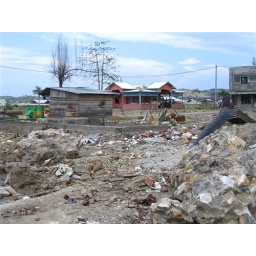
Debris strewn over the old fish market area